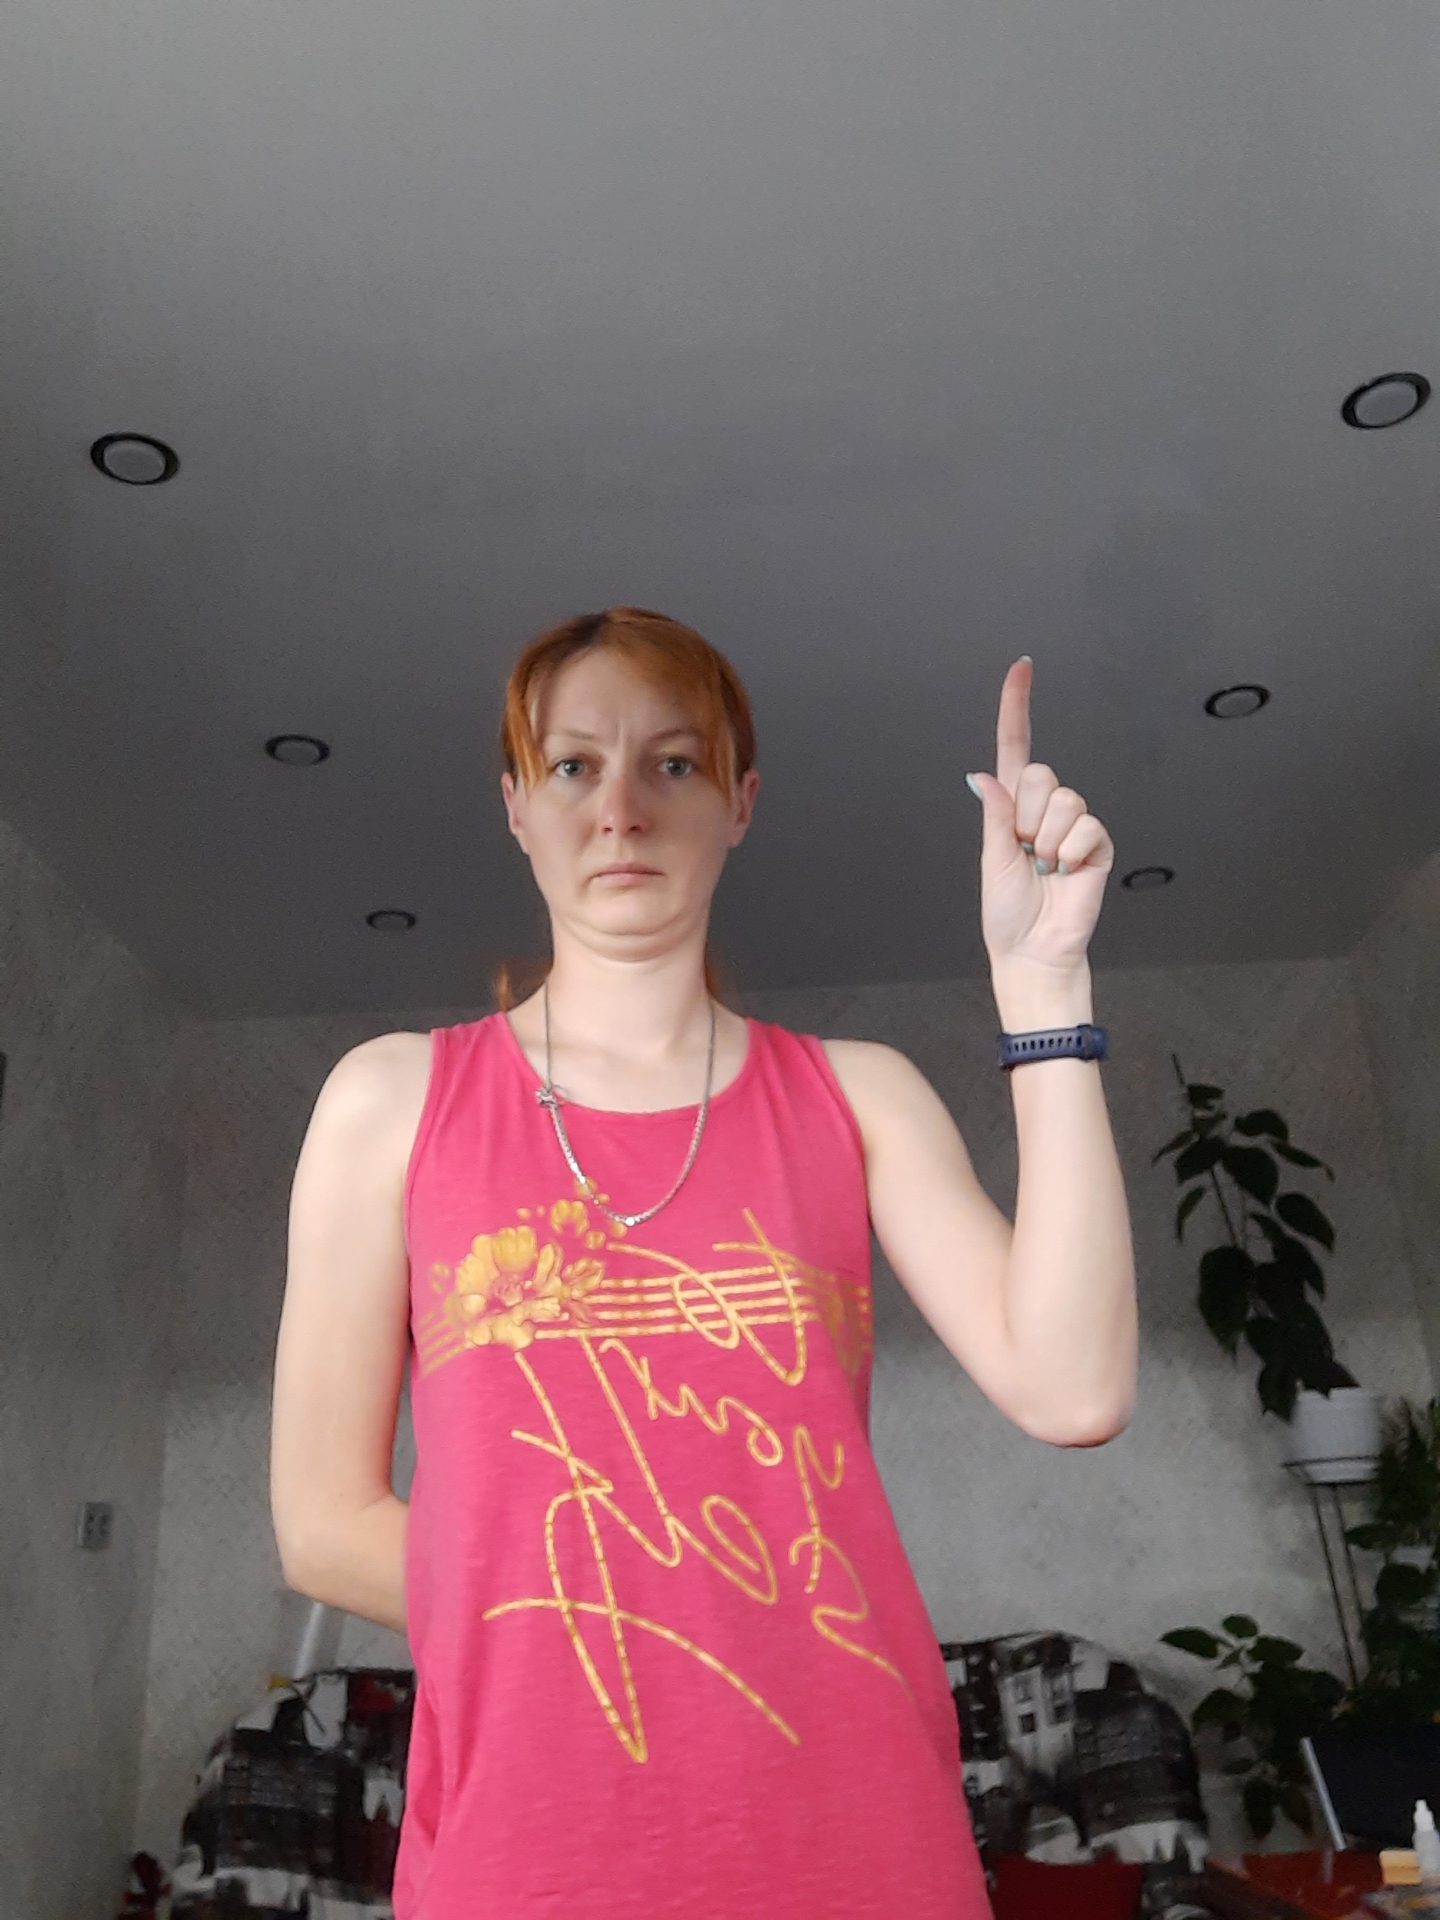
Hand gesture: one